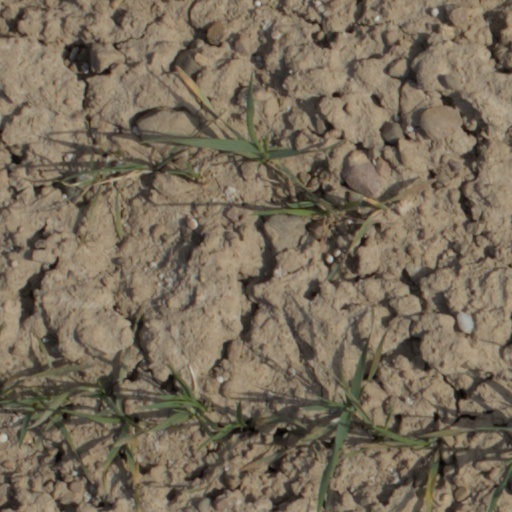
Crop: wheat